Hou Yifan

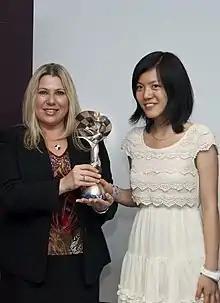
Hou receiving the Caissa Cup in 2012

Hou is a four-time winner of the honorary Caissa Cup as the best female player of the year (2010, 2011, 2013, 2014).